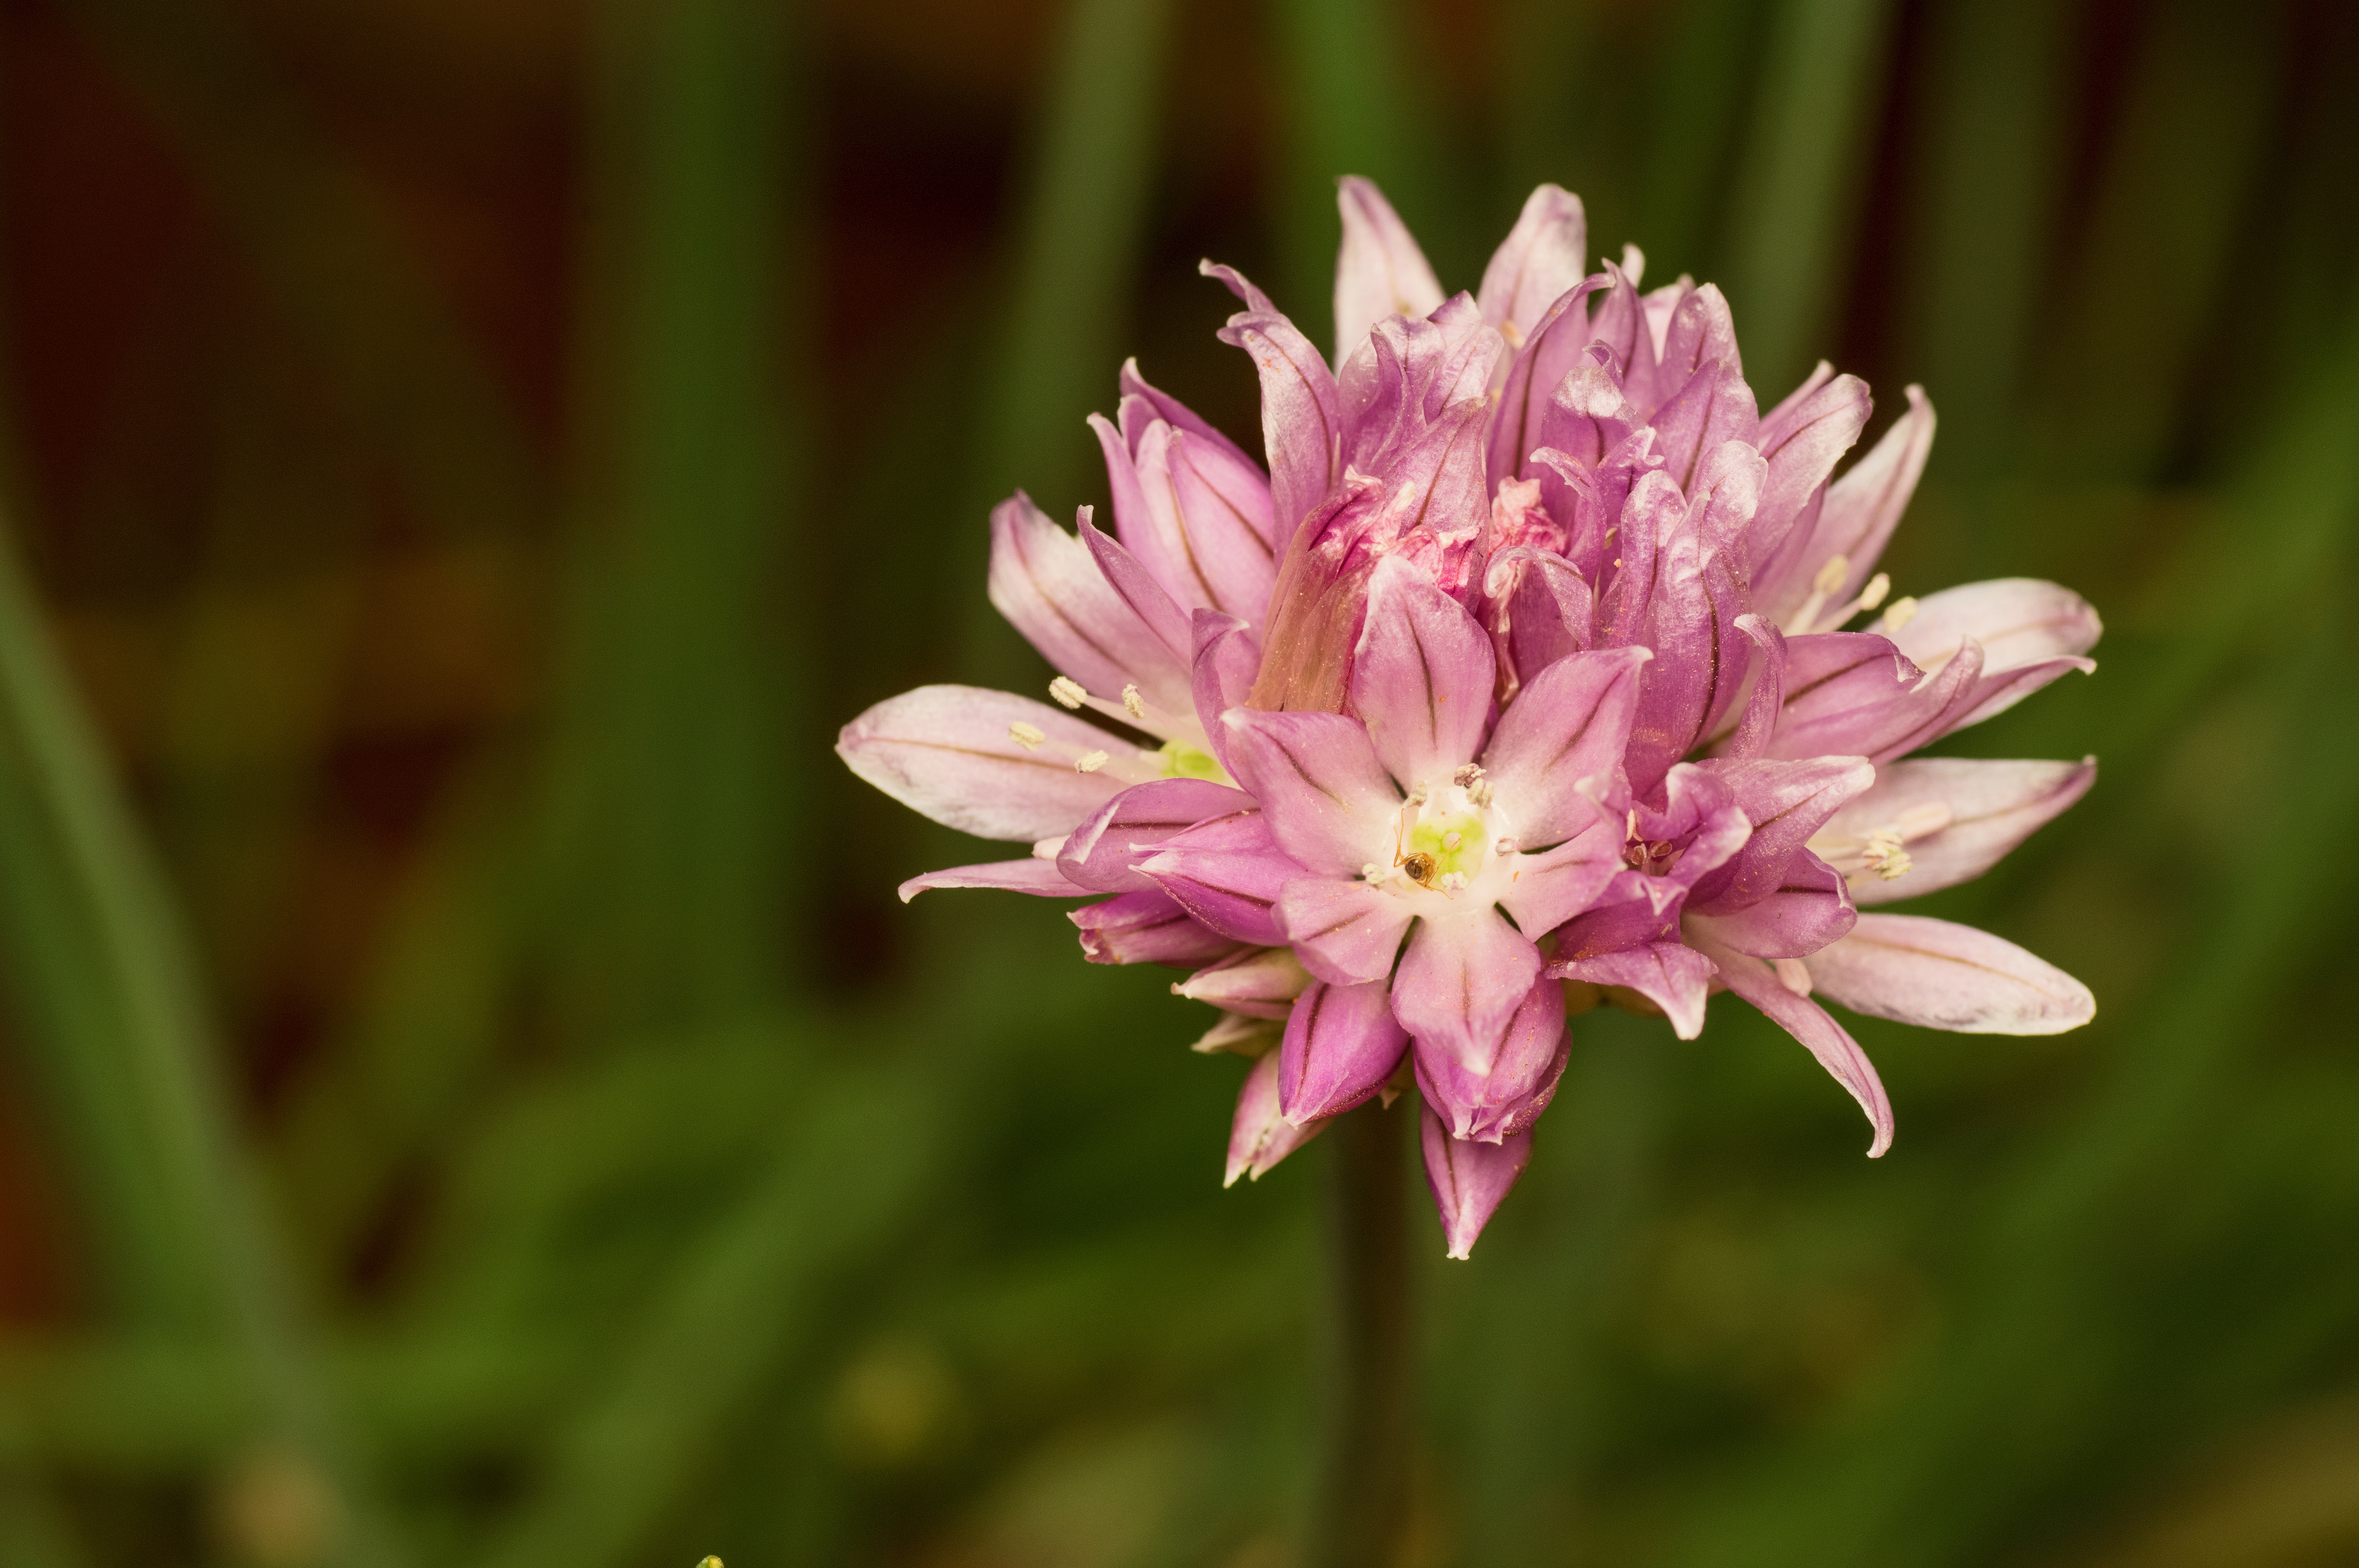
nature, blossom, plant, meadow, flower, petal, summer, floral, herb, produce, vegetable, natural, botany, garden, pink, flora, wildflower, close up, gardening, madagascar, macro photography, flowering plant, plant stem, land plant, onion genus